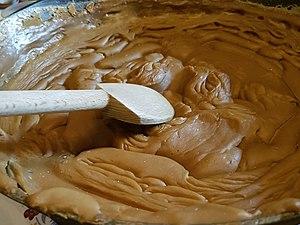
Vue rapprochée du yod kerc'h avant service.
La bouillie d'avoine, ou yod kerc'h en breton est une bouillie principalement composée d'avoine, consommée en Basse-Bretagne autrefois par les plus pauvres. C'est une bouillie brune, normalement salée, qui se mange trempée dans du lait ribot.